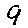
Label: 9